Latin America

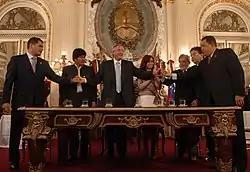
Rafael Correa, Evo Morales, Néstor Kirchner, Cristina Fernández, Luiz Inácio Lula da Silva, Nicanor Duarte, and Hugo Chávez at the signing of the founding charter of the Bank of the South

Argentina was, in 2017, the 18th largest producer in the world, and the largest producer in Latin America, of natural gas, in addition to being the 28th largest oil producer; although the country has the Vaca Muerta field, which holds close to 16 billion barrels of technically recoverable shale oil, and is the second largest shale natural gas deposit in the world, the country lacks the capacity to exploit the deposit: it is necessary capital, technology and knowledge that can only come from offshore energy companies, who view Argentina and its erratic economic policies with considerable suspicion, not wanting to invest in the country. In renewable energies, in 2020, the country ranked 27th in the world in terms of installed wind energy (2.6 GW), 42nd in the world in terms of installed solar energy (0.7 GW) and 21st in the world in terms of installed hydroelectric power (11.3 GW). The country has great future potential for the production of wind energy in the Patagonia region. Chile, although currently not a major energy producer, has great future potential for solar energy production in the Atacama Desert region.